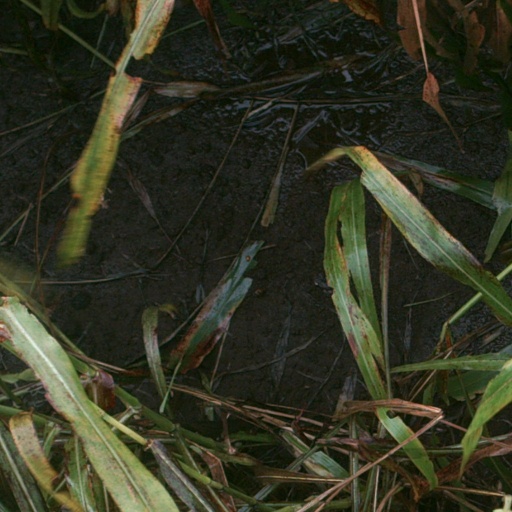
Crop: sorghum